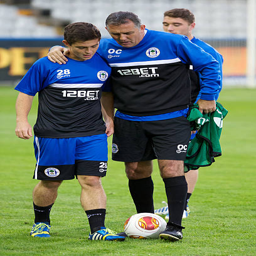
soccer player and football player stand during a training session